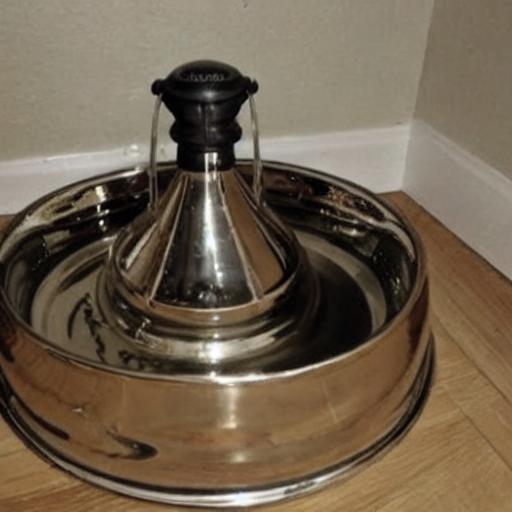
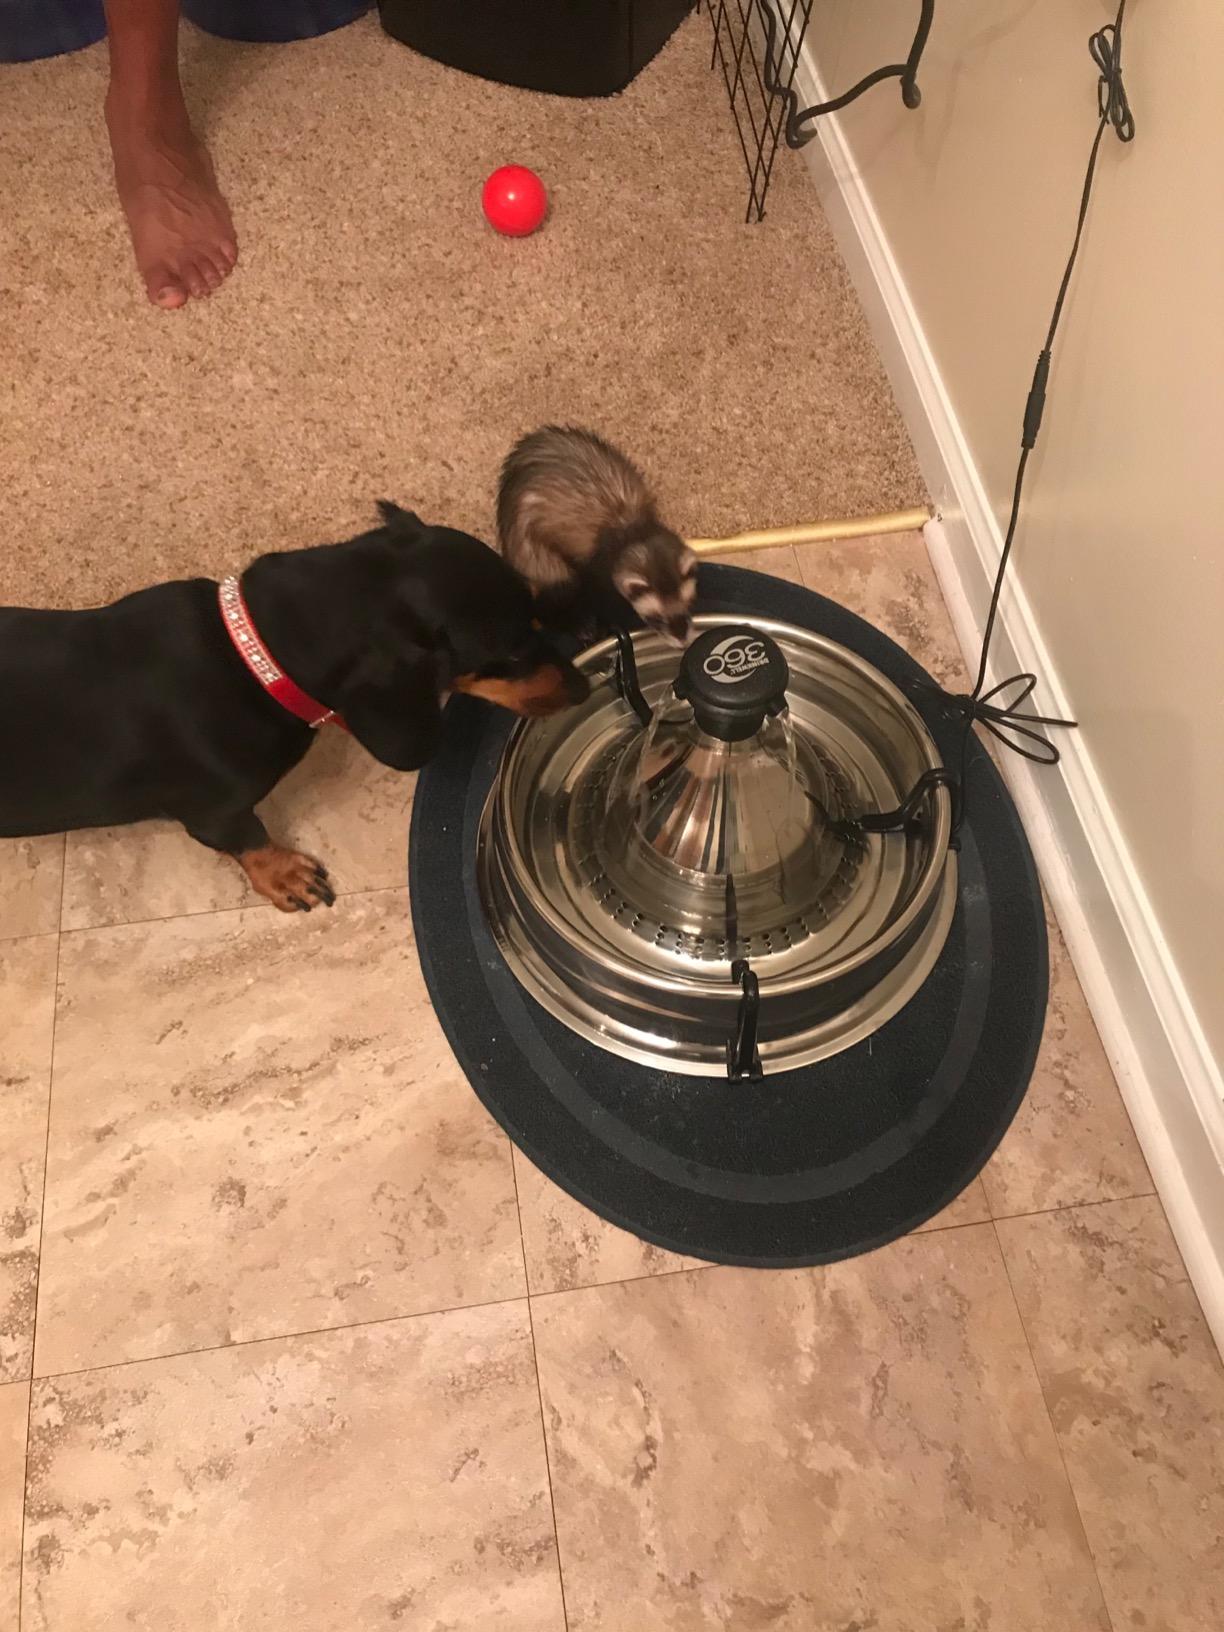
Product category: items_bowl
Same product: no